Spark MicroGrants

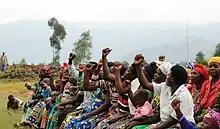
A Spark community in Rwanda begins their meeting.

Spark MicroGrants is a 501(c)(3) non-profit organization that focuses on helping communities to organize and make progress, they work primarily in East Africa.